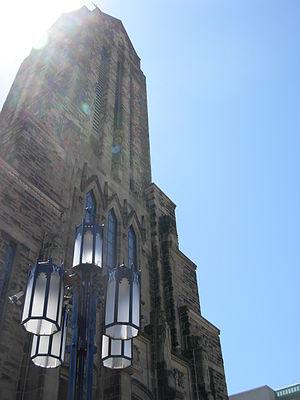
L’archidiocèse métropolitain de Moncton est un archidiocèse catholique situé dans la province canadienne du Nouveau-Brunswick. Il a été érigé canoniquement le 22 février 1936.
Cet article recense les lieux patrimoniaux du comté de Westmorland inscrit au répertoire des lieux patrimoniaux du Canada, qu'ils soient de niveau provincial, fédéral ou municipal.
La cathédrale Notre-Dame de l’Assomption, appelée Le Monument de la Reconnaissance, est située dans l’Archidiocèse de Moncton, au 226 rue St-Georges à Moncton, au Nouveau-Brunswick.